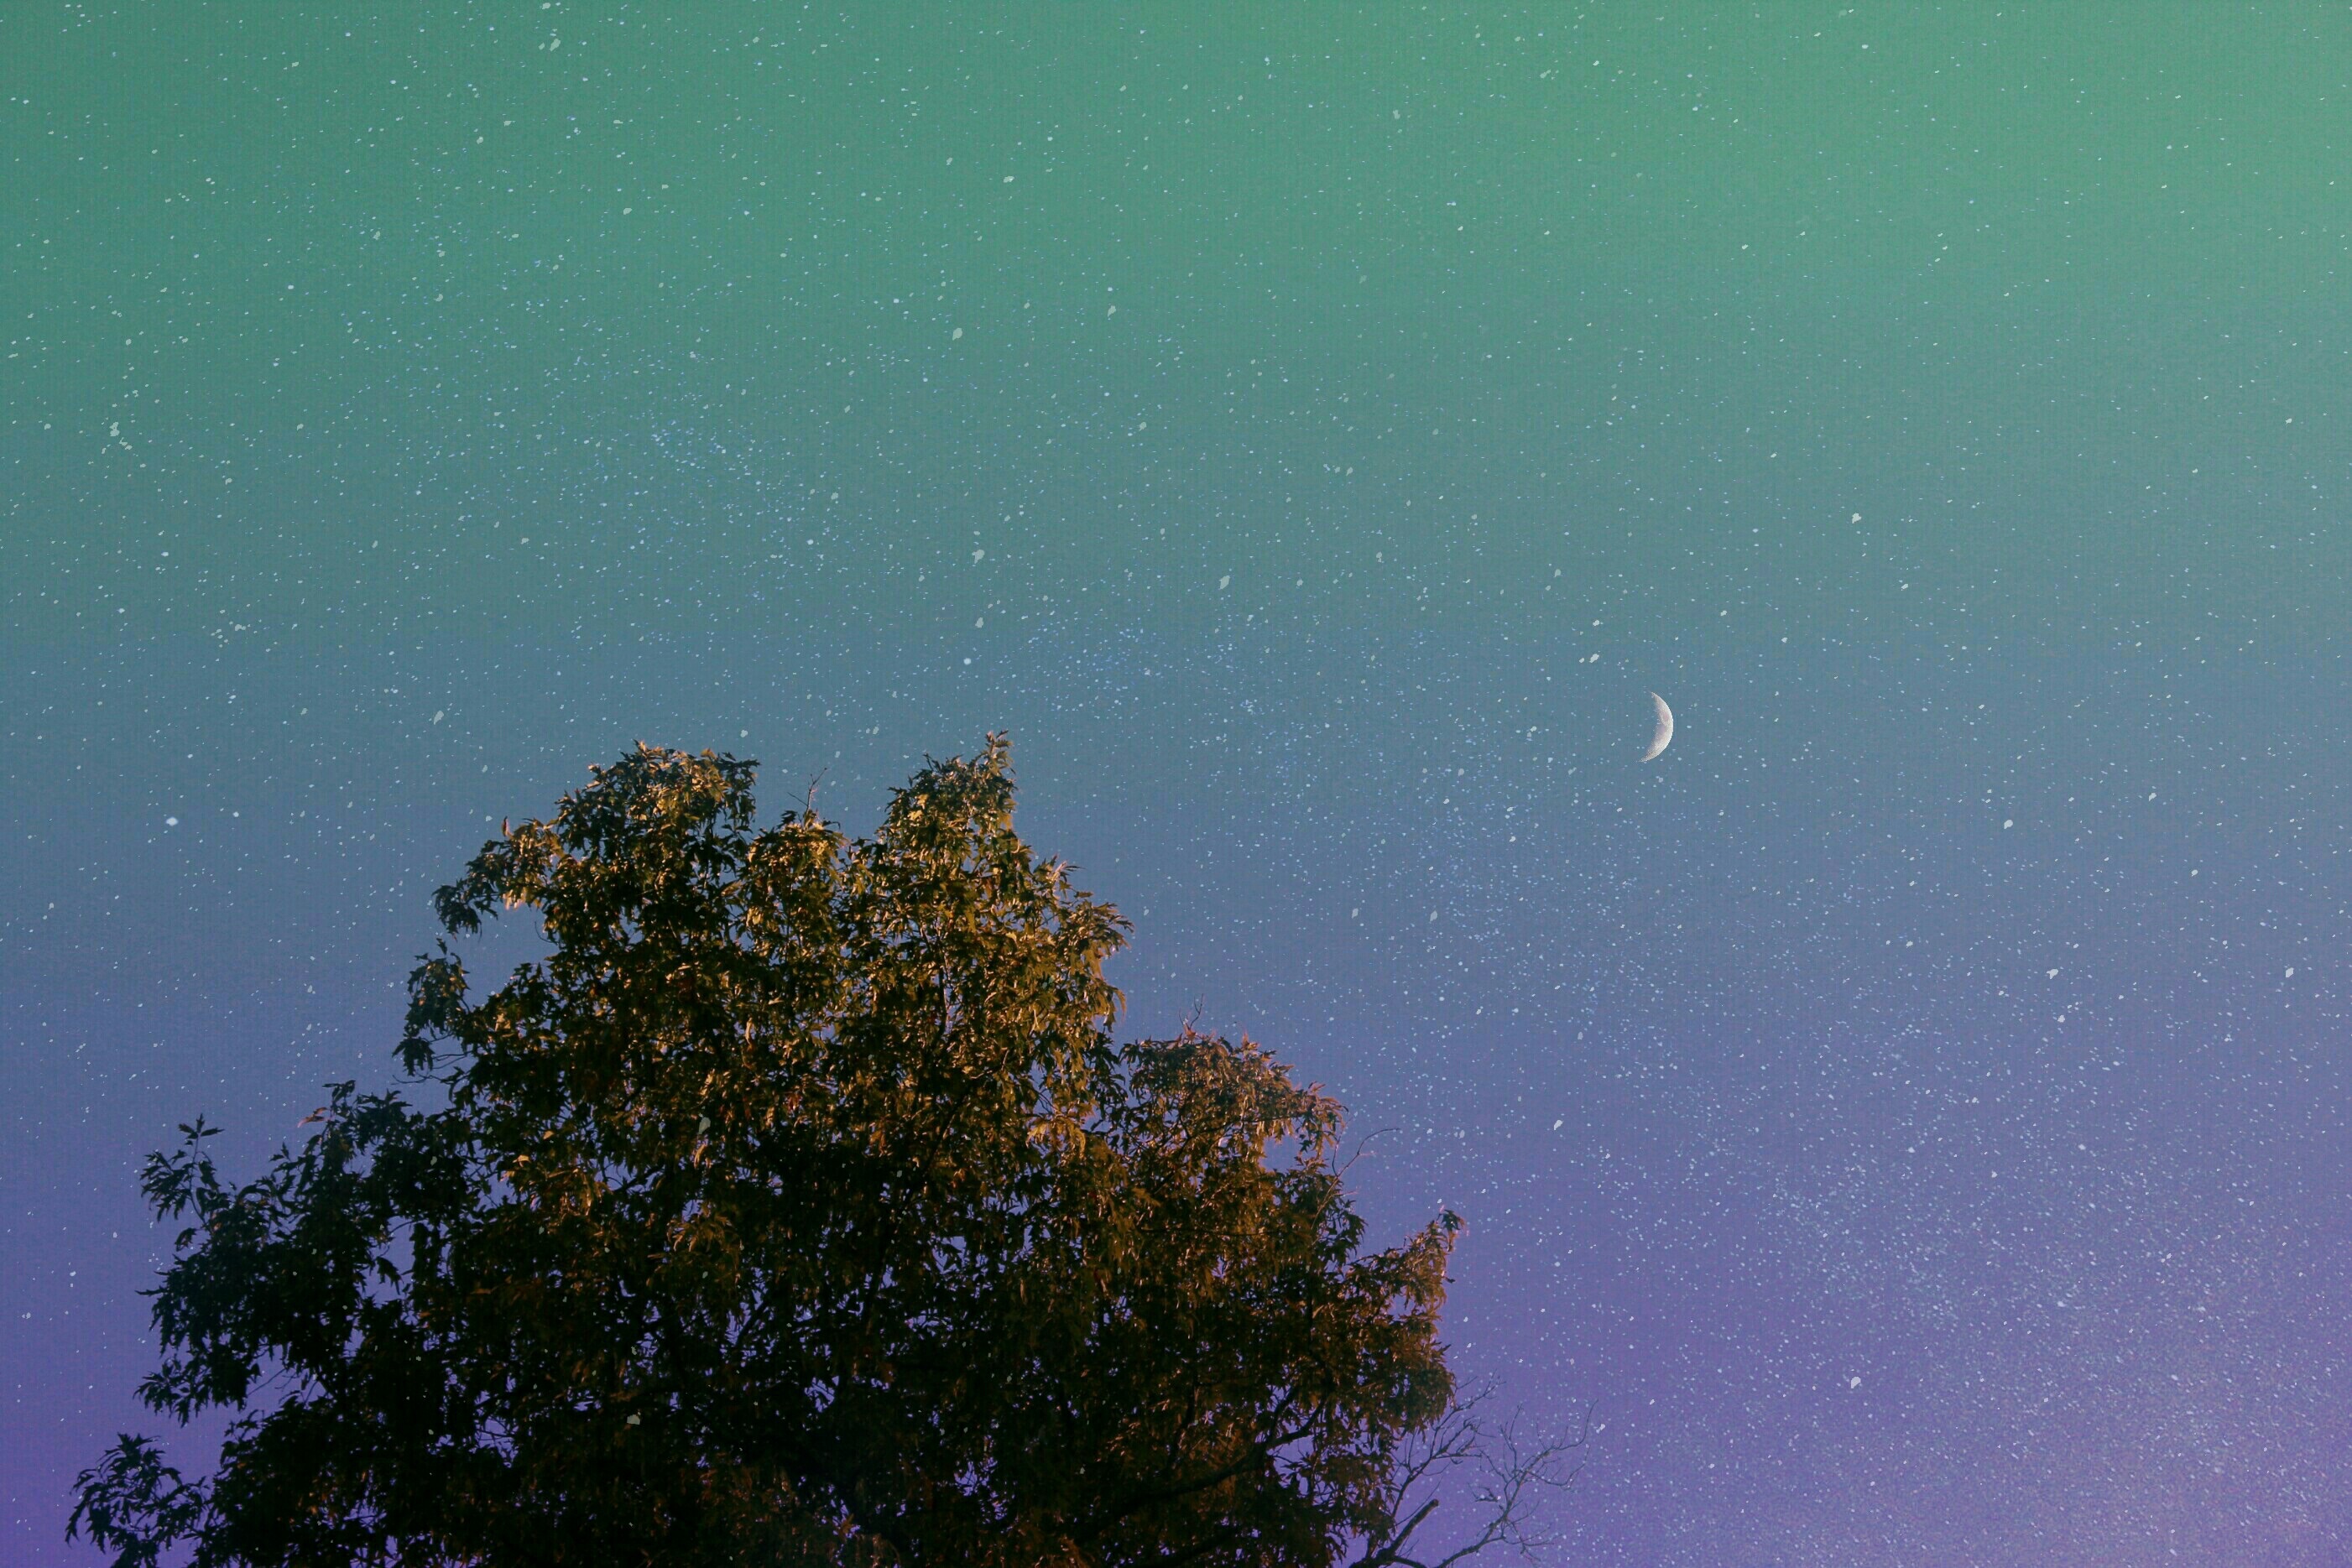
tree, horizon, cloud, sky, night, sunlight, star, leaf, dawn, atmosphere, dusk, moonlight, astronomical object, atmospheric phenomenon, atmosphere of earth